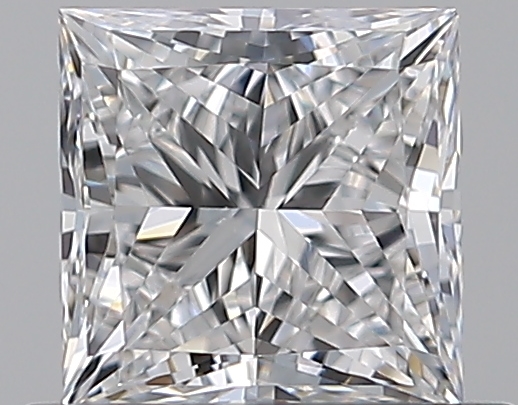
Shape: princess
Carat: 0.7
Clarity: VS2
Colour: E
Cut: EX
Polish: EX
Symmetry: VG
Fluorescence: N
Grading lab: GIA
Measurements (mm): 4.8 x 4.79 x 3.3